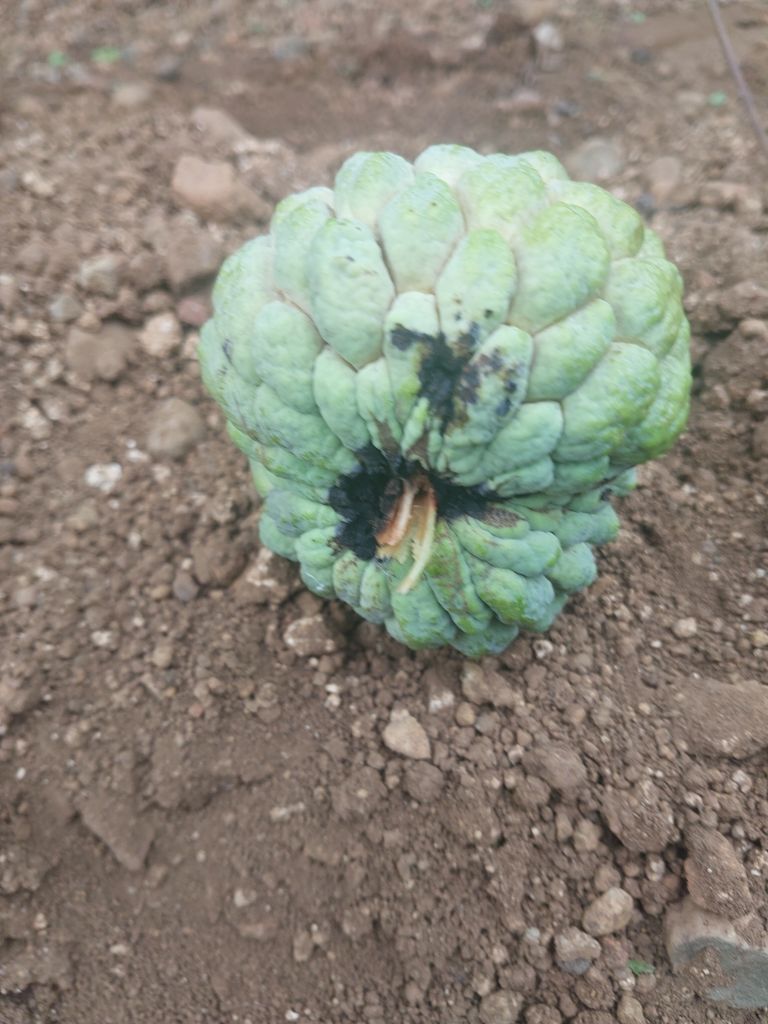
Disease label: Blank Canker